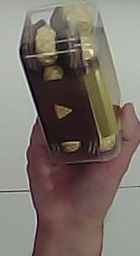
Product: rocher_chocolate